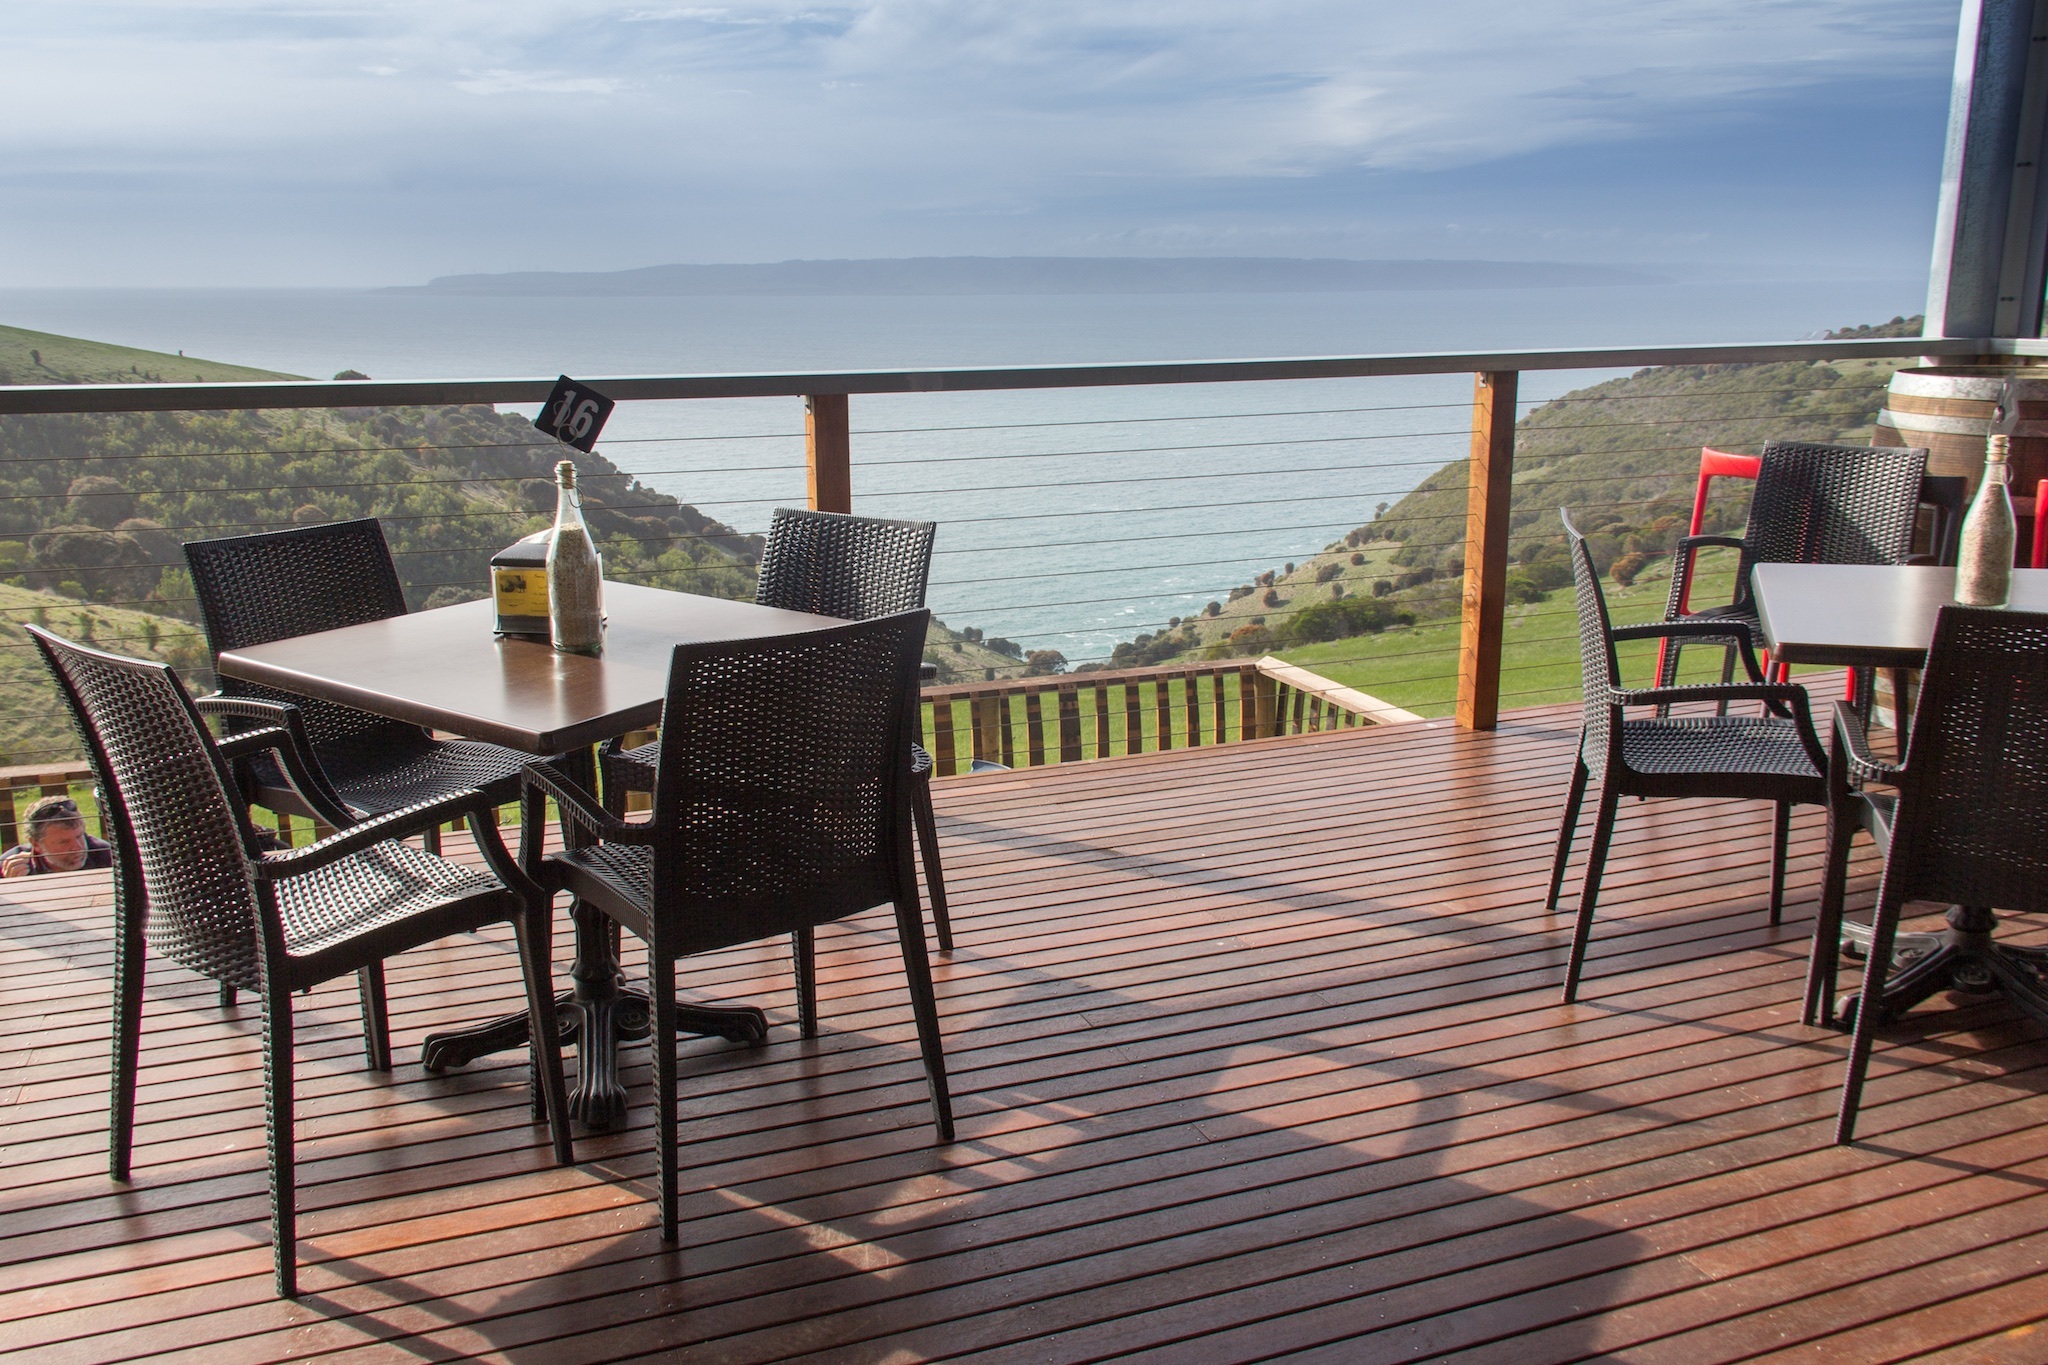
landscape, wine, villa, walkway, cottage, property, vista, estate, winery, real estate, kangaroo island, outdoor structure